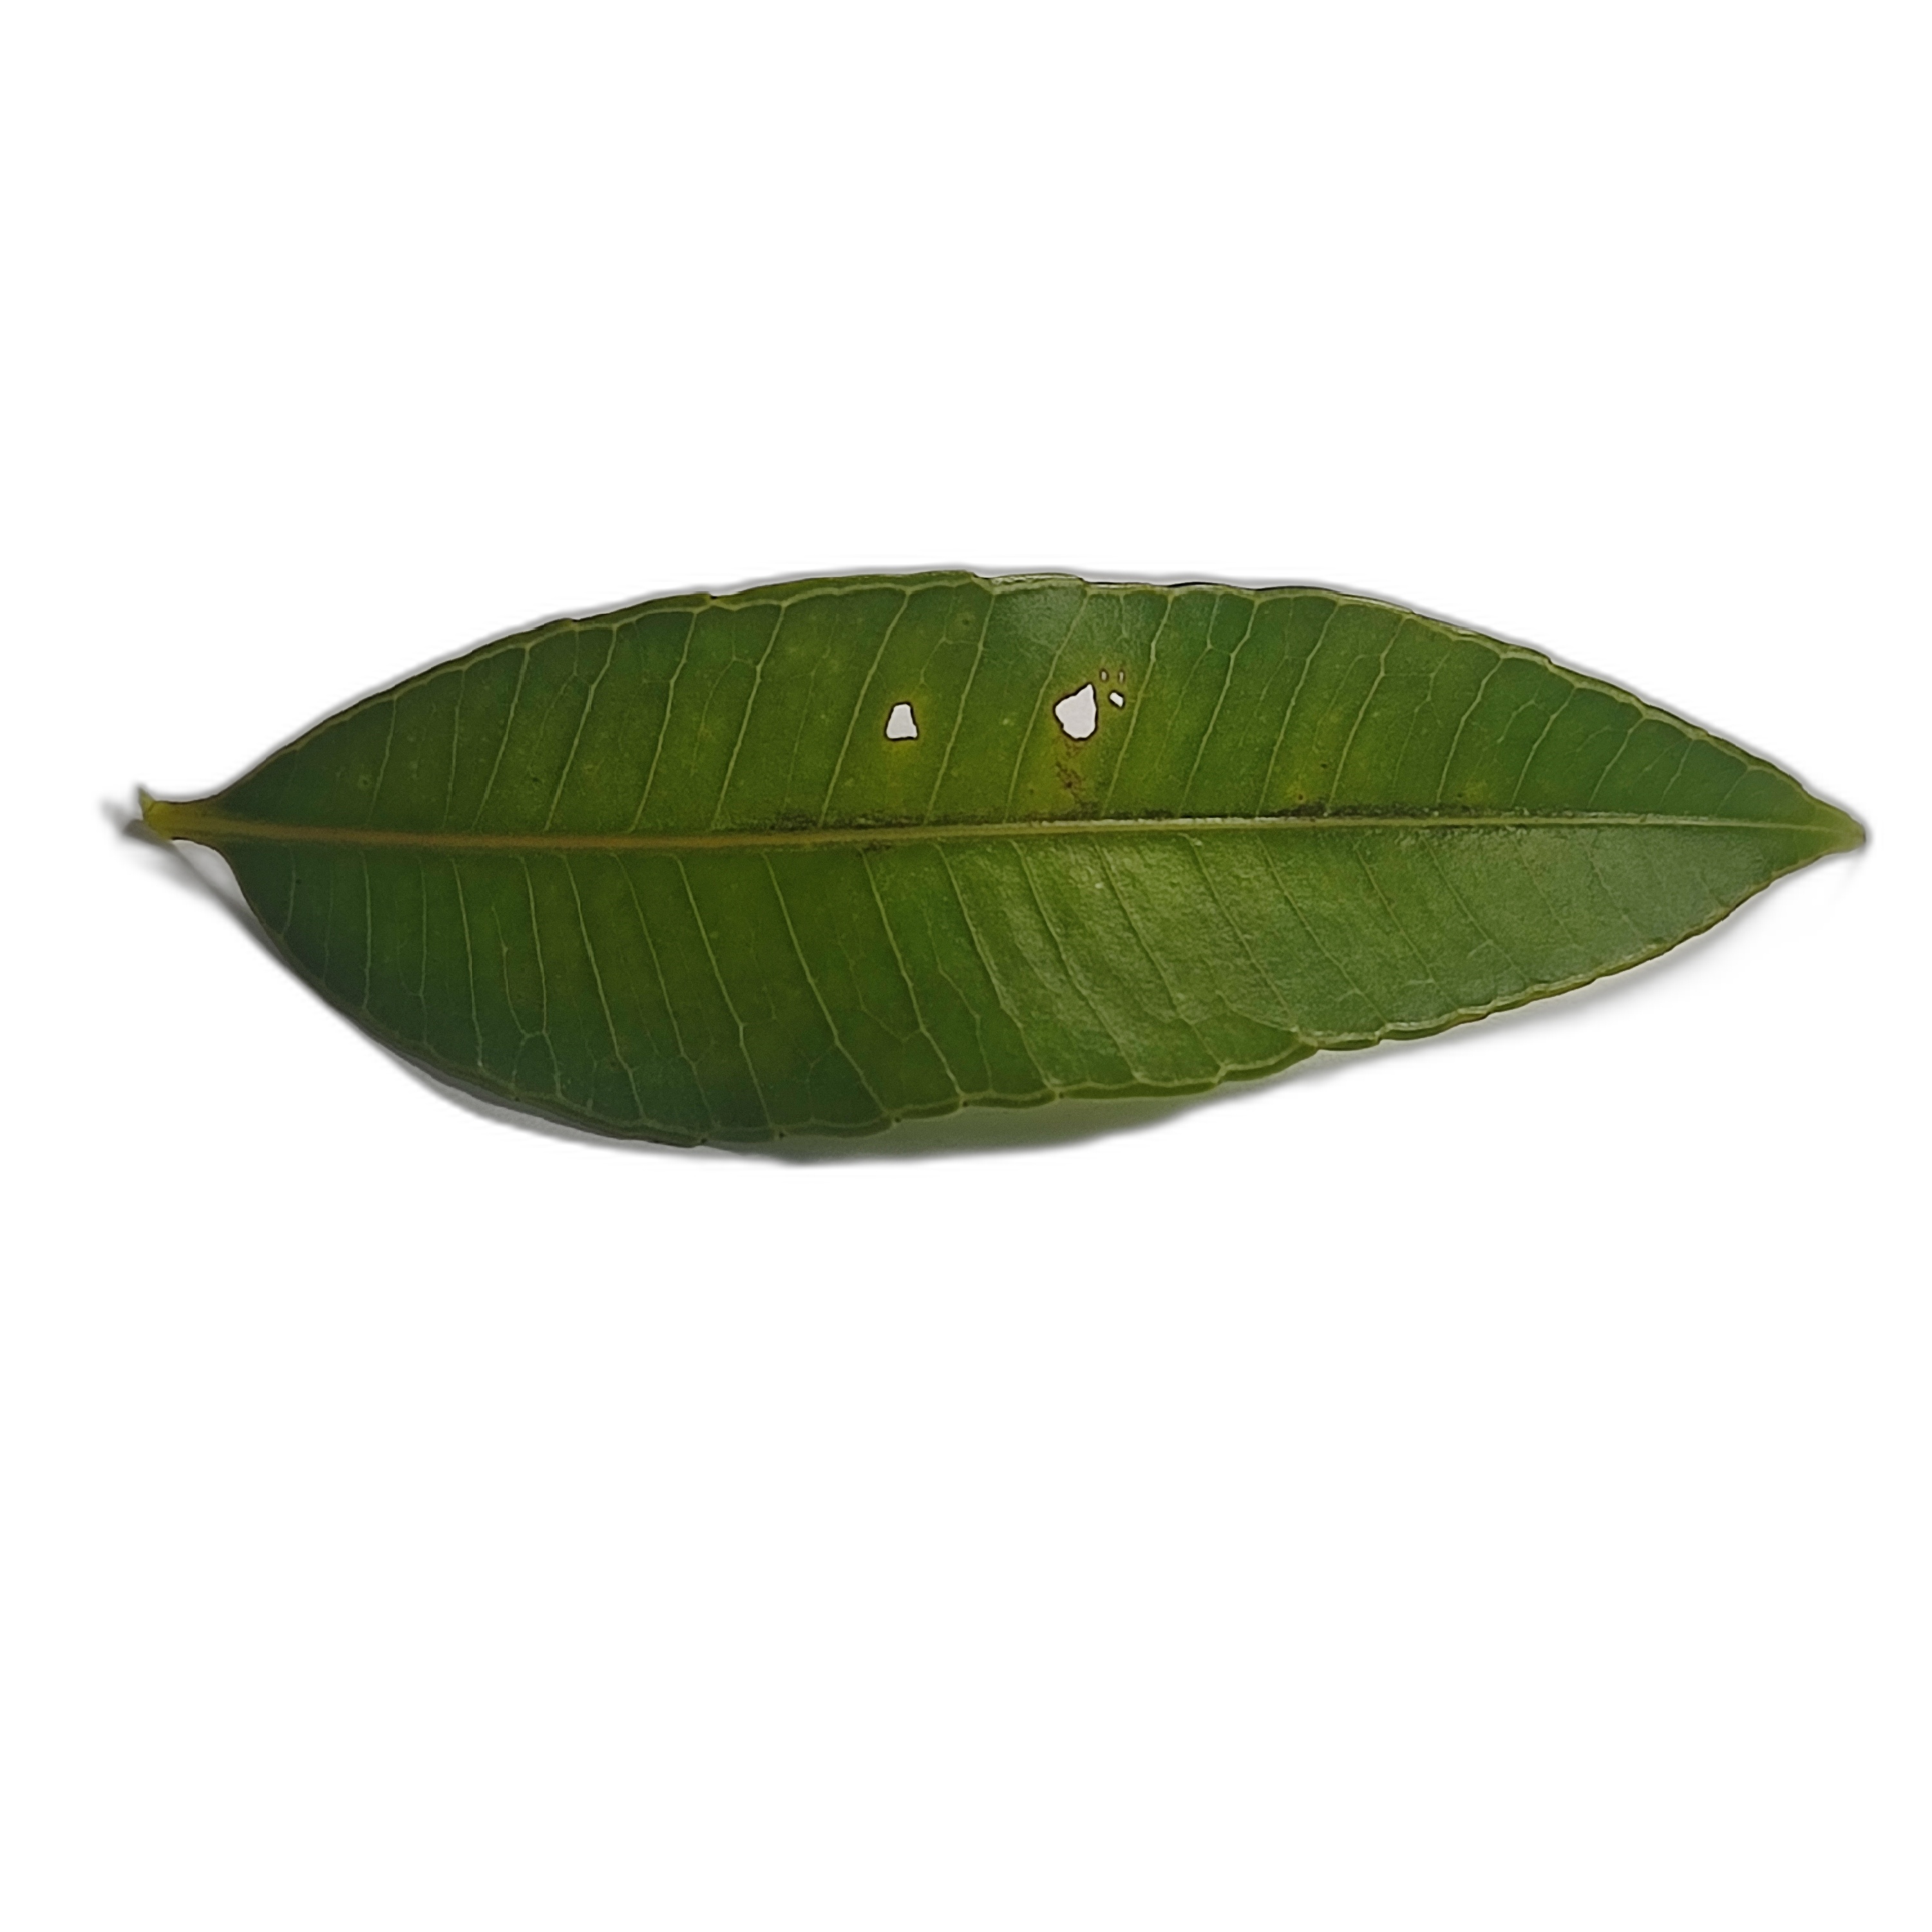
Label: healthy